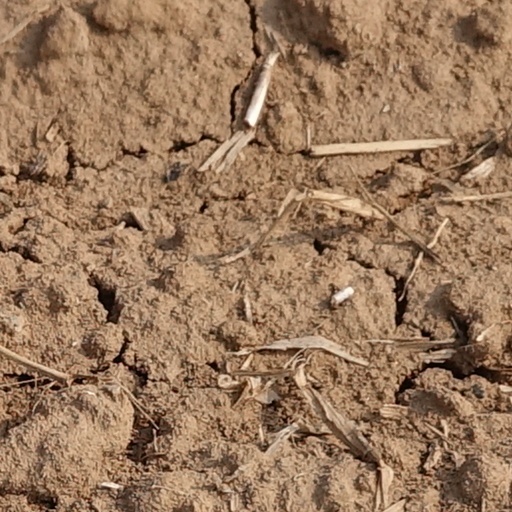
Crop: wheat